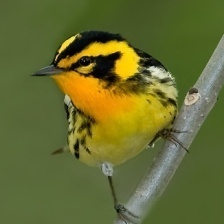
Species: BLACKBURNIAM WARBLER
Scientific name: SETOPHAGA FUSCA